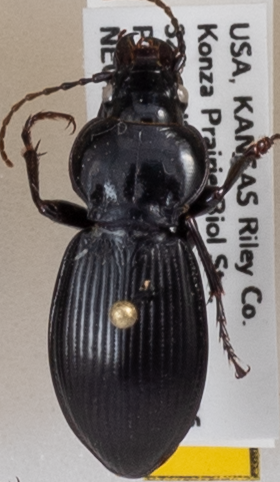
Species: Cyclotrachelus sodalis colossus
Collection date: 2020-07-01
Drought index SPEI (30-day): -0.674
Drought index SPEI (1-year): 0.786
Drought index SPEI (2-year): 1.85